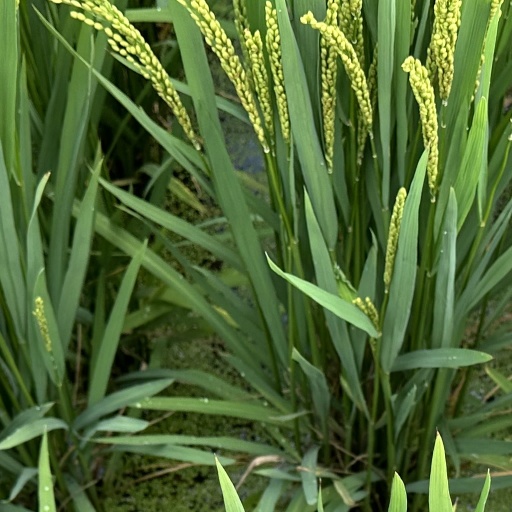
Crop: rice